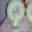
Label: plate